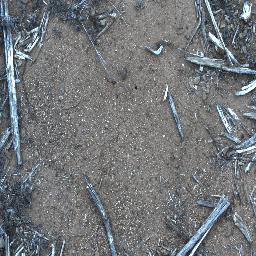
Label: negative